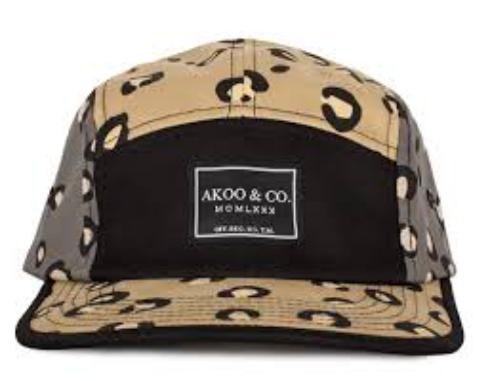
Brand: AKOO
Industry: Clothes